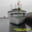
Label: ship